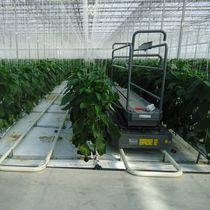
Shamba kubwa la kisasa lililofunikwa na kava jeupe  juu na chuma nyeupe zikiwa zimepita katikati.  Huku katikati yao kukiwa na mimea yenye rangi ya kijani, ambayo tayari imestawi ikisubiriwa kwa ajili ya kuvunwa na kupelekwa sehemu kuuzwa; kama sokoni.